History of painting

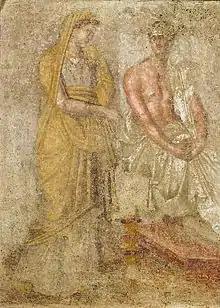
Hellenistic Greek terracotta funerary wall painting, 3rd century BC

Other examples of Indonesian paintings are the Kenyah decorative art, based on endemic natural motifs such as ferns and hornbills, found decorating the walls of Kenyah longhouses. Other notable traditional art is the geometric Toraja wood carvings. Balinese paintings are initially the narrative images to depict scenes of Balinese legends and religious scripts. The classical Balinese paintings are often decorating the lontar manuscripts and also the ceilings of temples pavilion. Notable modern Indonesian painters in the European tradition include Raden Saleh, Jan Toorop, Basuki Abdullah and Abdullah Suriosubroto, their themes explore landscape and portrait painting.